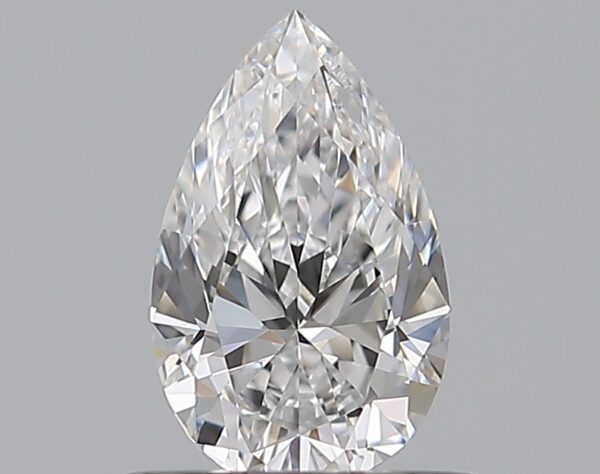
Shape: pear
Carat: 0.5
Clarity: VVS1
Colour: D
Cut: EX
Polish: EX
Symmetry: VG
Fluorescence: N
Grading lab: GIA
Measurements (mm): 7.01 x 4.35 x 2.69